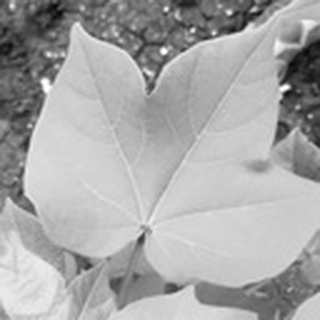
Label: healthy_cotton